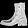
Label: Ankle boot